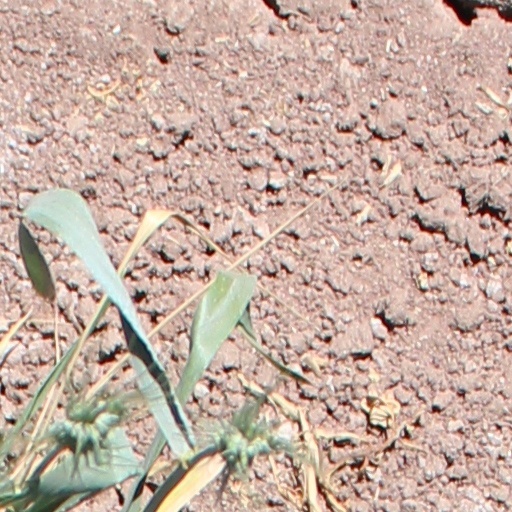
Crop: wheat